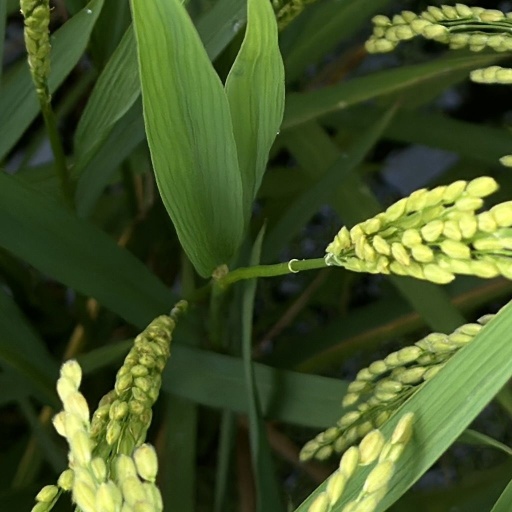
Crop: rice